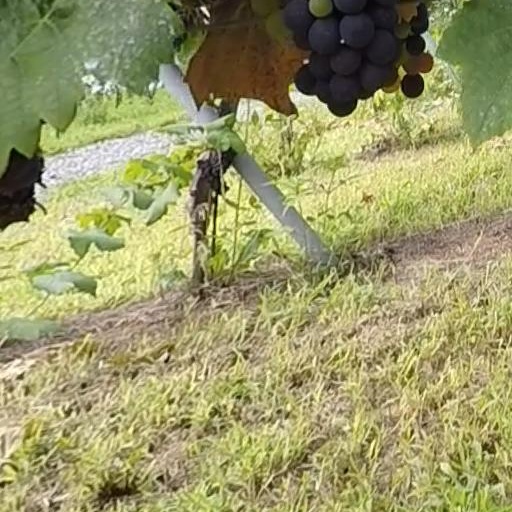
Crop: grape